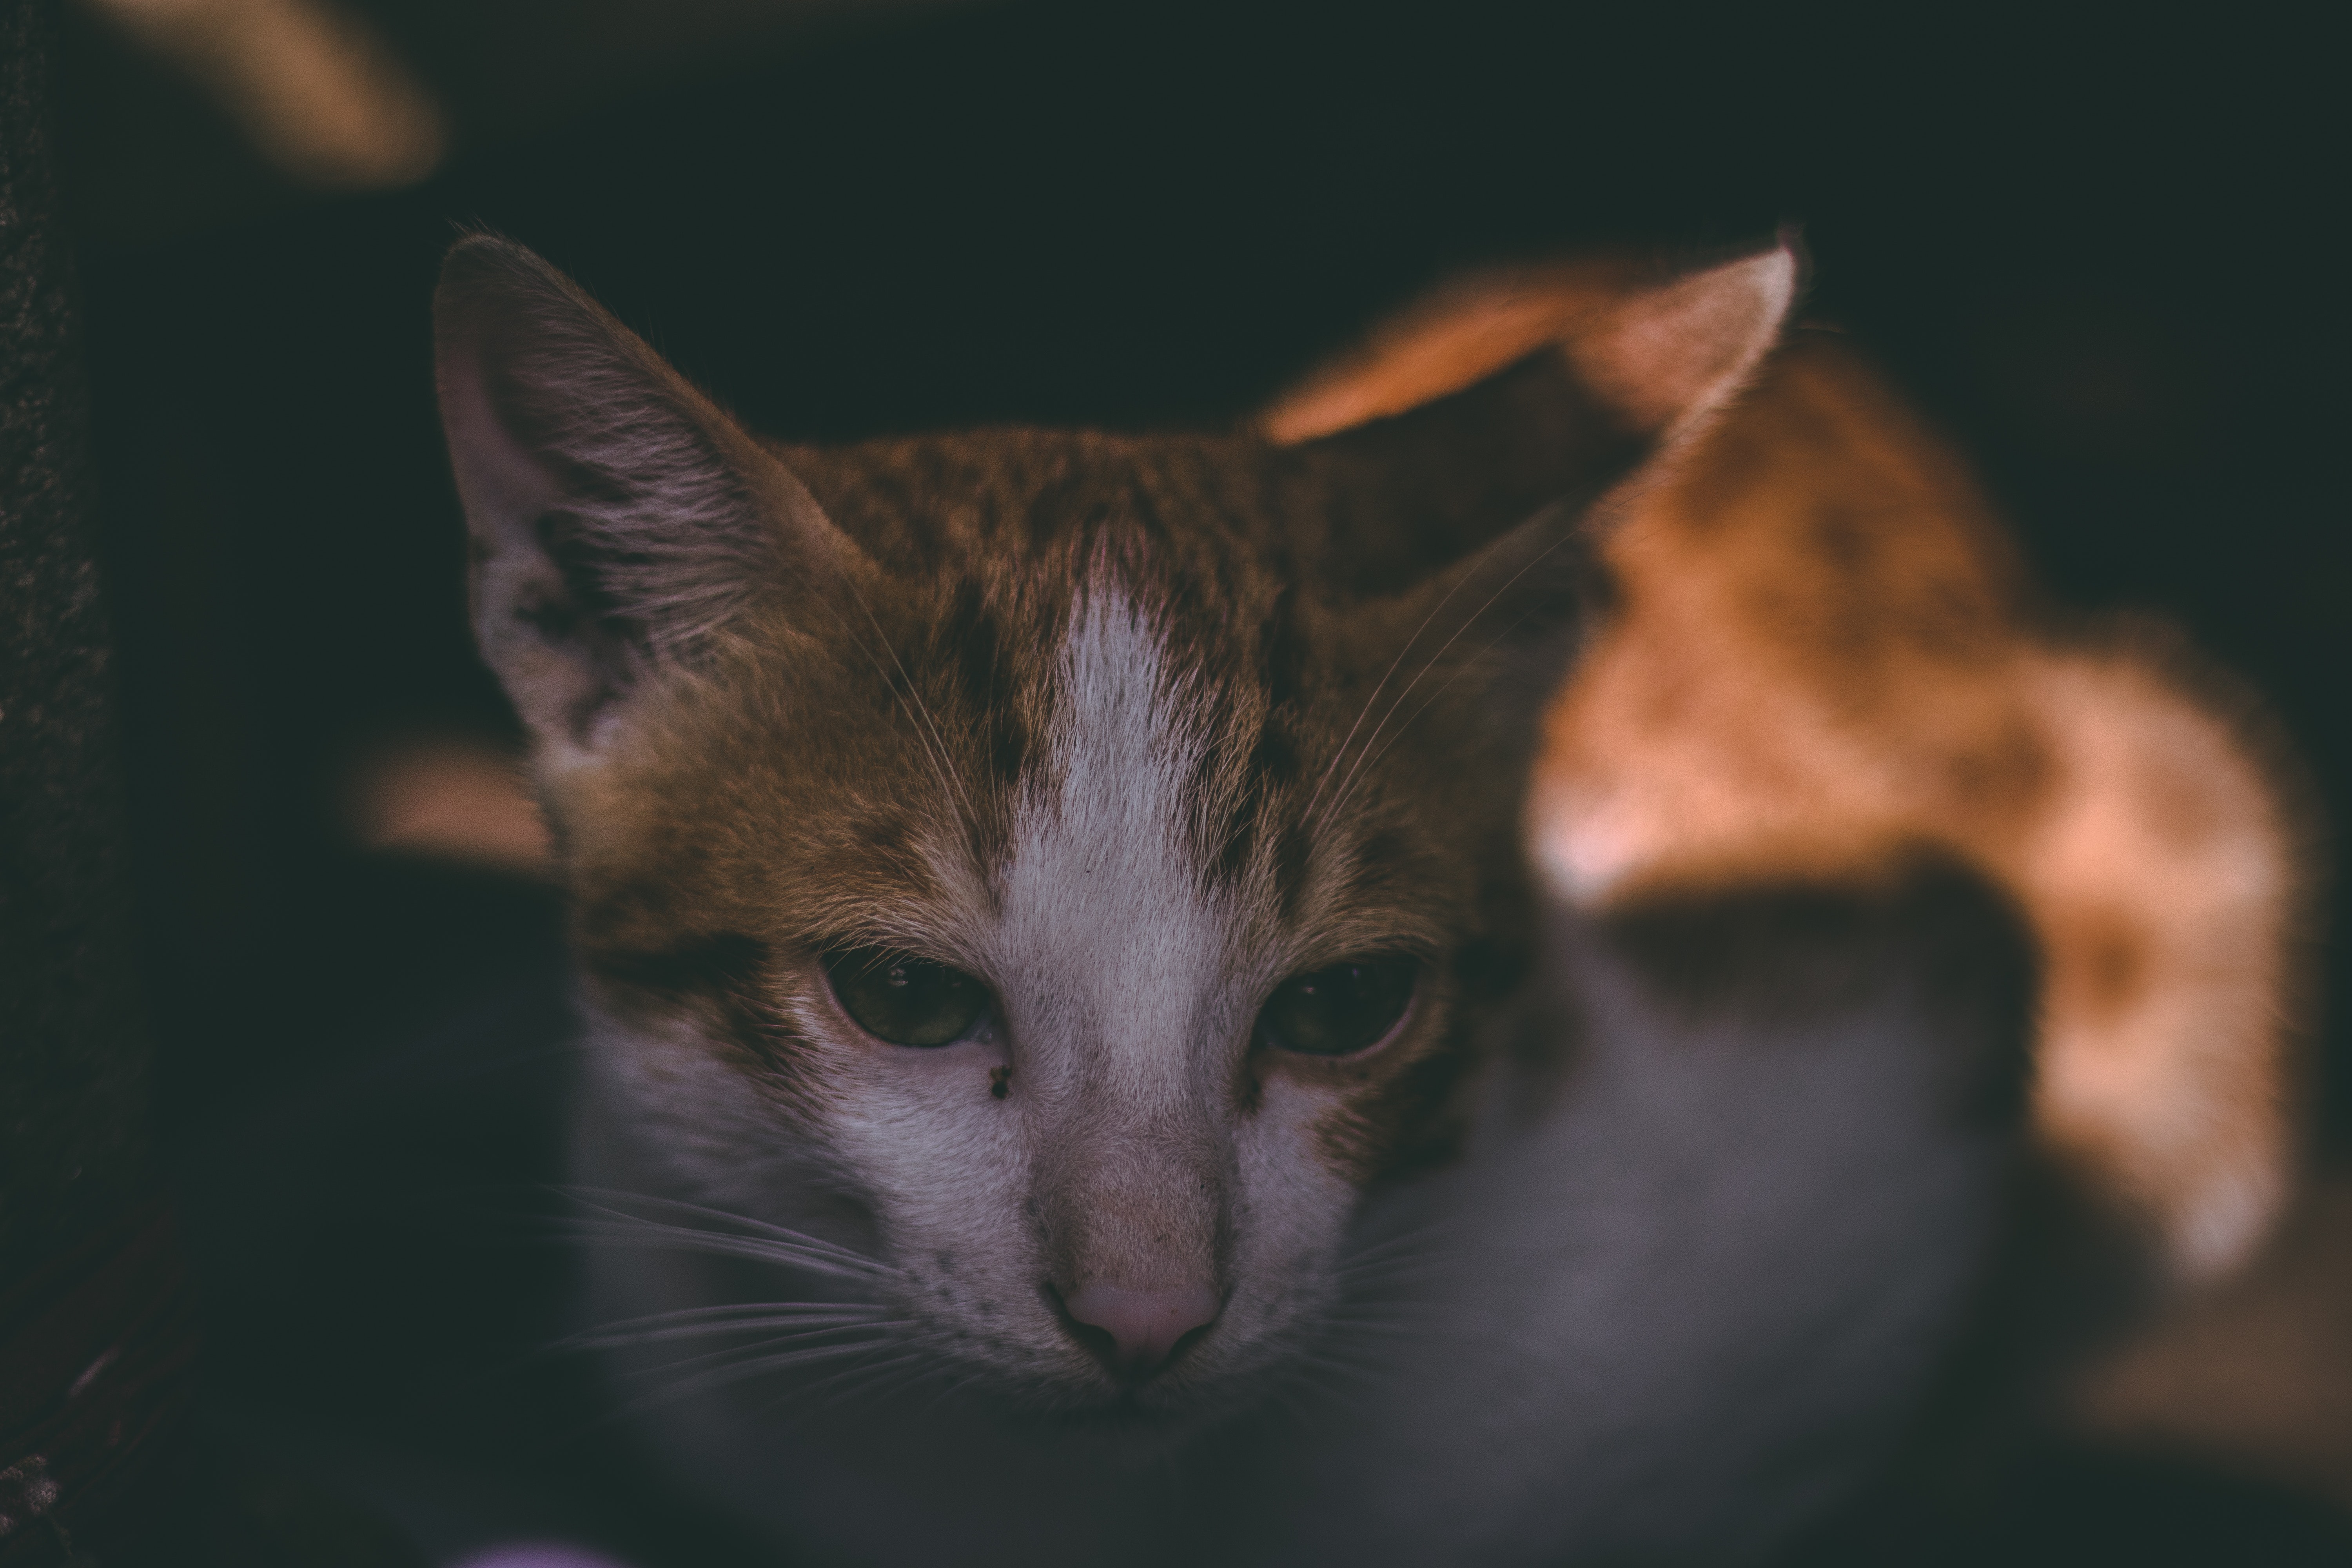
cat, whiskers, mammal, small to medium sized cats, felidae, nose, snout, tabby cat, carnivore, eye, close up, kitten, domestic short haired cat, fur, asian, european shorthair, ear, american wirehair, wildlife, aegean cat, Ojos azules, fawn